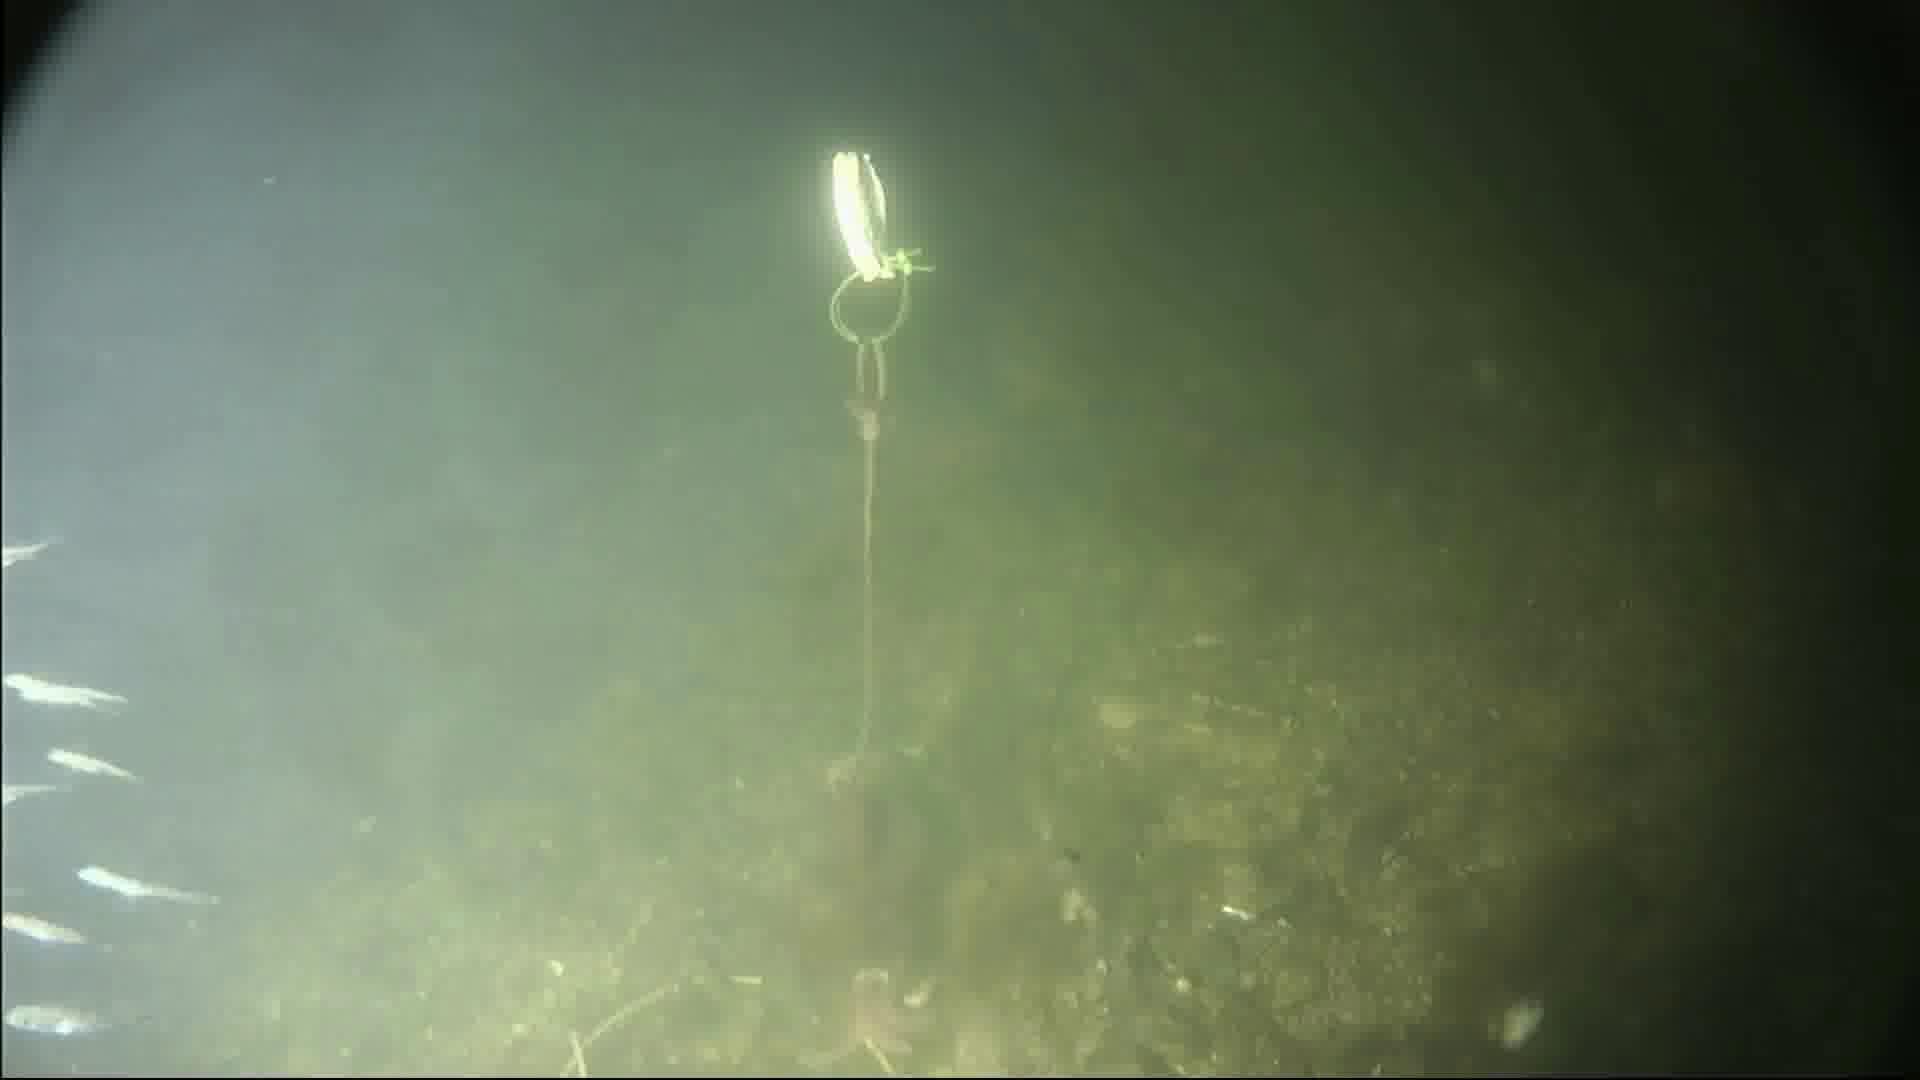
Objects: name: starfish
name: crab
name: small_fish